Neural plate

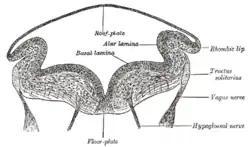
Bending and Convergence of the Neural Plate

The bending of the neural plate involves the formation of hinges, where the neural plate is connected to surrounding tissues. The midline of the neural plate is referred to the median hinge point (MHP). Cells in this area, known as medial hinge point cells because of their involvement with this structure, are stabilized and connected to the notochord. They are derived from the area of the neural plate anterior to primitive knot. The notochord will begin the shape changes in MHP cells. These cells will decrease in height and become wedge-shaped. Another type of hinge point occurs dorsal-laterally, referred to as dorsal-lateral hinge point (DLHP). These regions furrow and change shape in the same way as MHP cells do before connecting together to form the neural tube. It was seen in an experiment that without the notochord, the MHP characteristics did not develop correctly, so the neural plate and neural tube formation did not happen properly. The communication between the neural plate and the notochord is important for the future induction and formation of the neural tube.